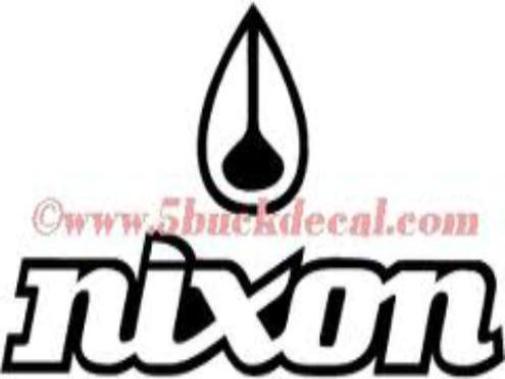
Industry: Electronic